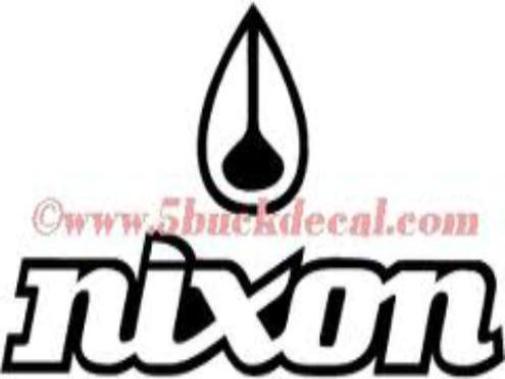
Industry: Electronic